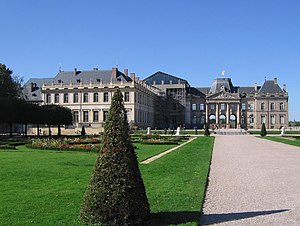
Lunéville
Lunéville er en by og kommune i departementet Meurthe-et-Moselle i regionen Lorraine i det østlige Frankrig med 19.020 indbyggere.